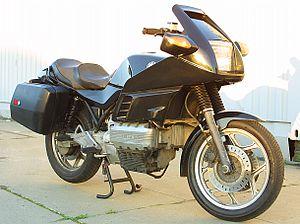
La BMW K 100 est une moto produite par BMW entre 1983 et 1988.